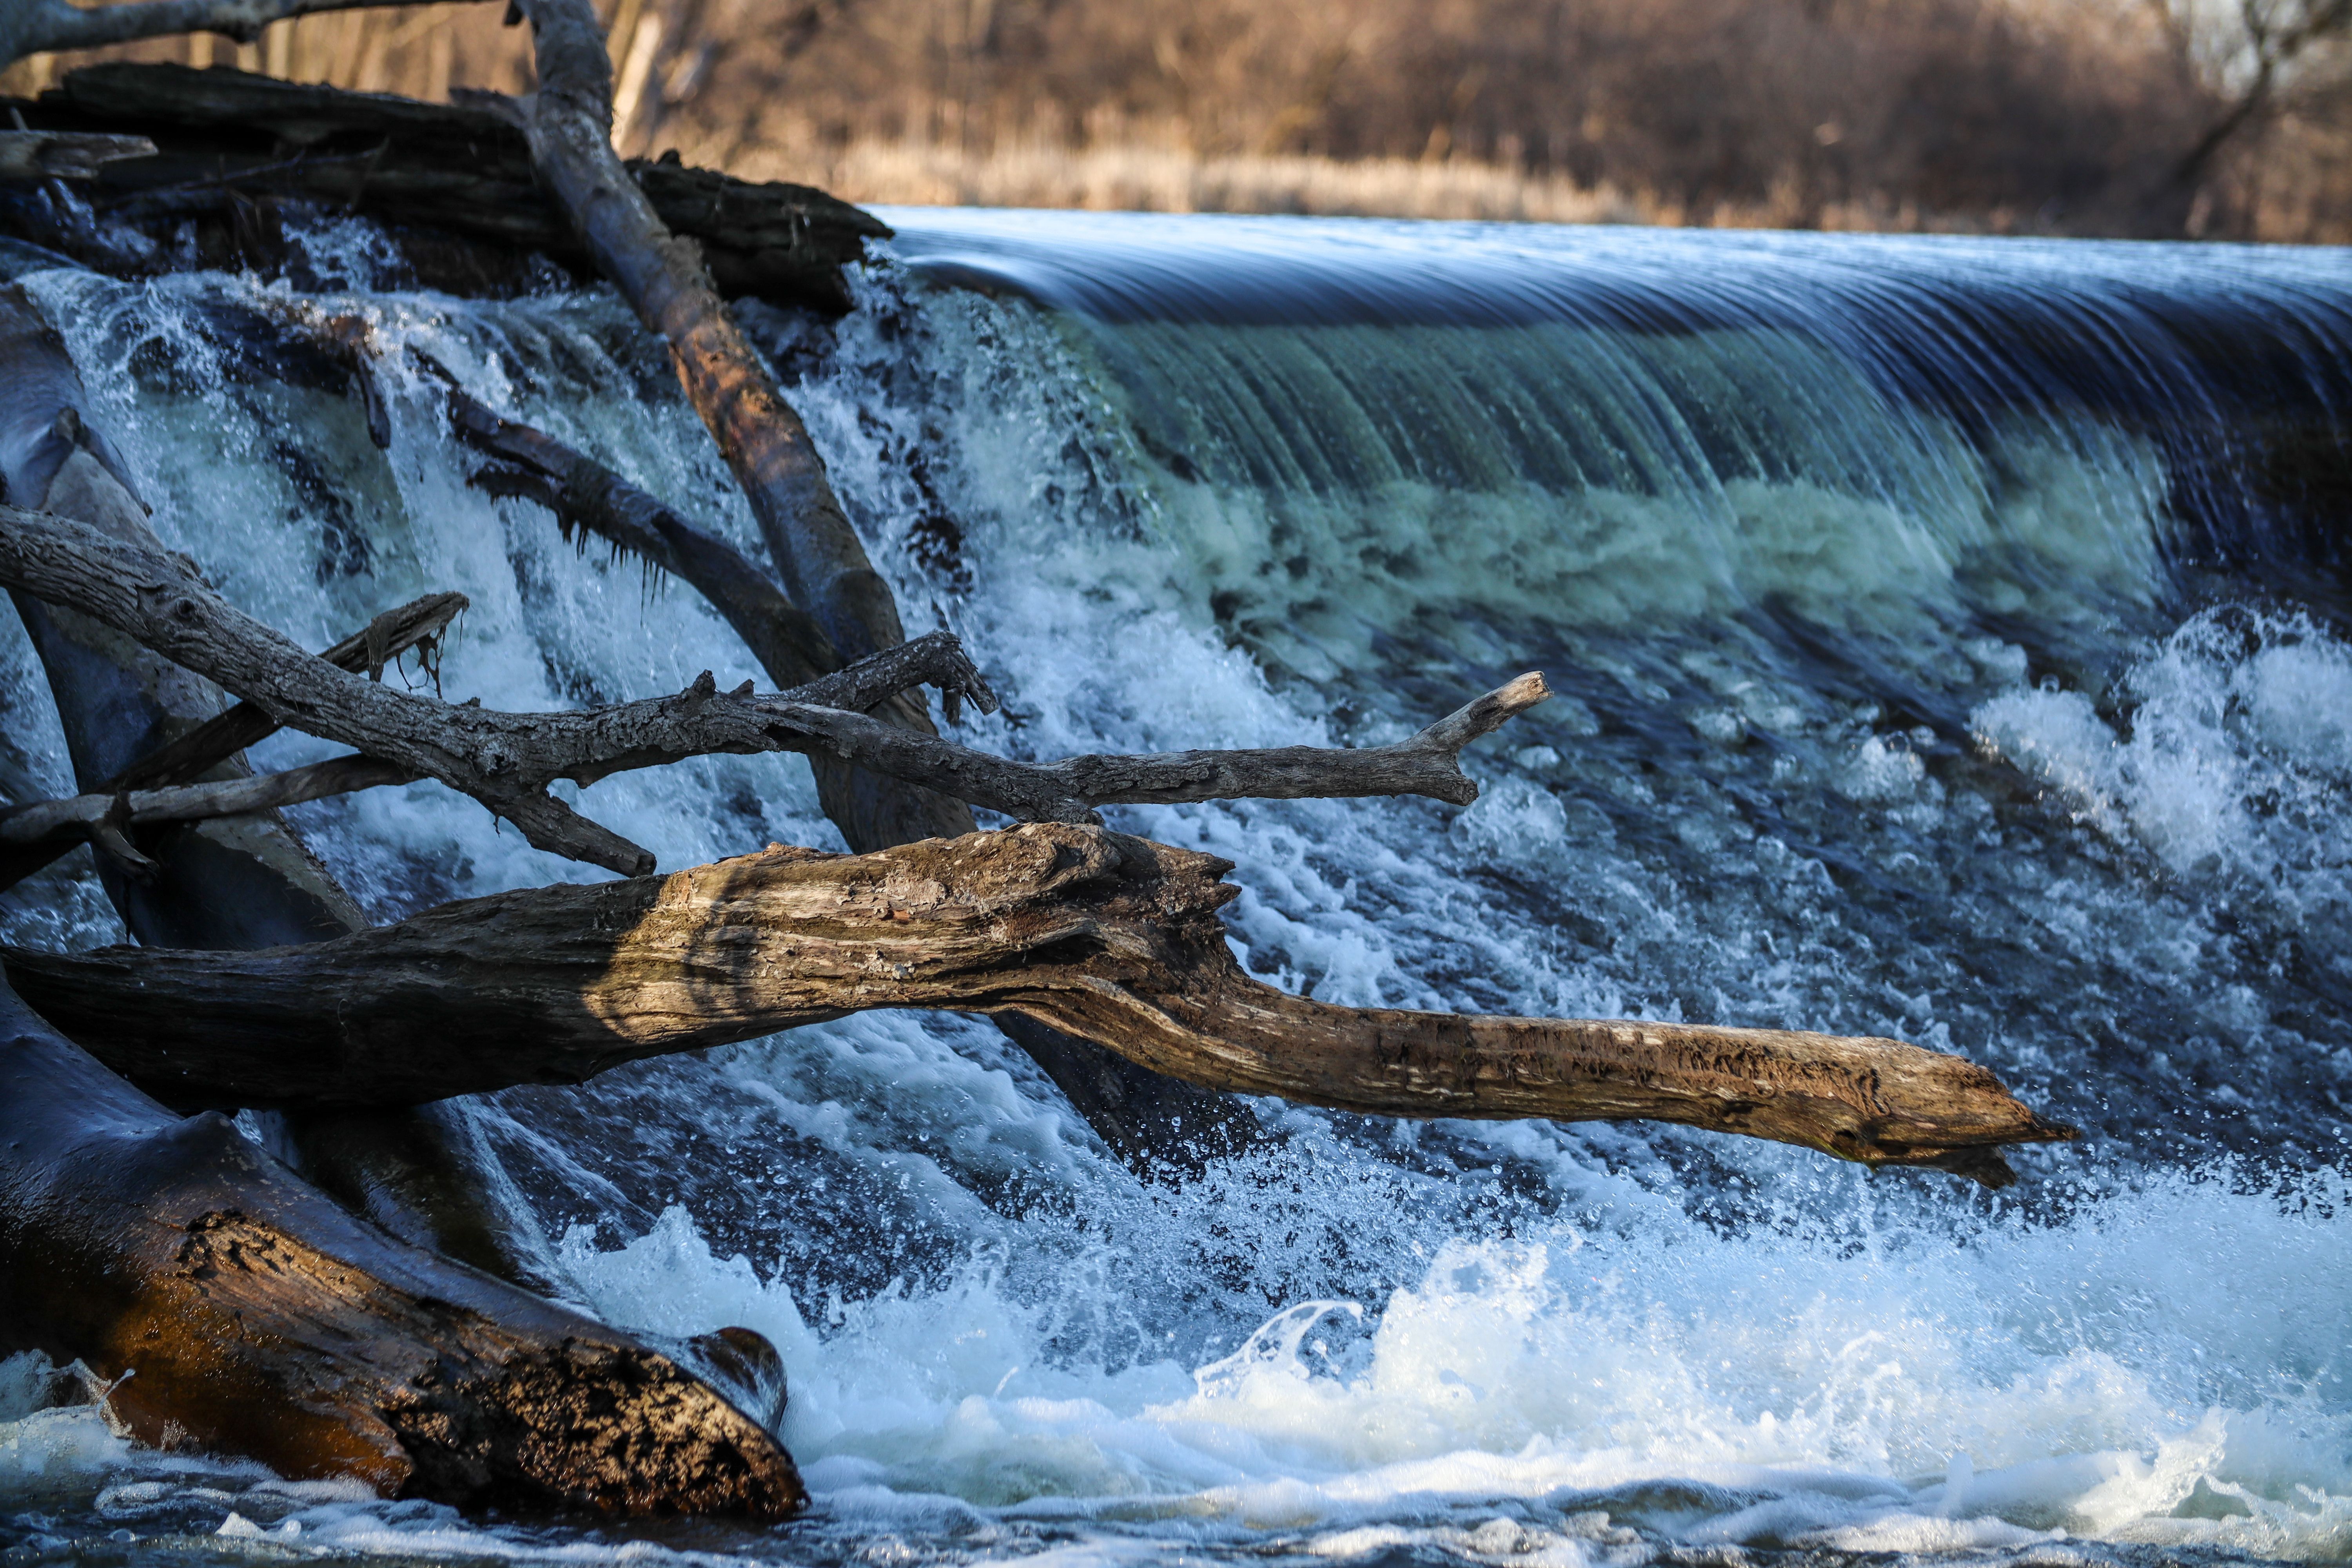
Waterfall Branches.
The image shows some large tree branches on the side of waterfall. In the background, there is a forest with many trees.
Close shot, the photo shows some tree branches next to the side of the waterfall. The lighting is natural and diffused, resulting from daylight, which reflects a good glow on the tree branches and the waterfall, showing their details well. The colors are natural, dominated by some shades of blue for water and brown for the branches. The general atmosphere is contemplative, showing the beauty and tranquility of nature.
Labels: Wood, Water, Outdoors, Nature, Waterfall, Driftwood, Sea, Sea Waves, Creek, Stream, Scenery, Branches, Forest
Camera: Canon Canon EOS M50
Lens: EF70-300mm f/4-5.6 IS USM
Aperture: F3.5
Exposure: 1/500 sec
ISO: 100
Focal length: 127.0 mm